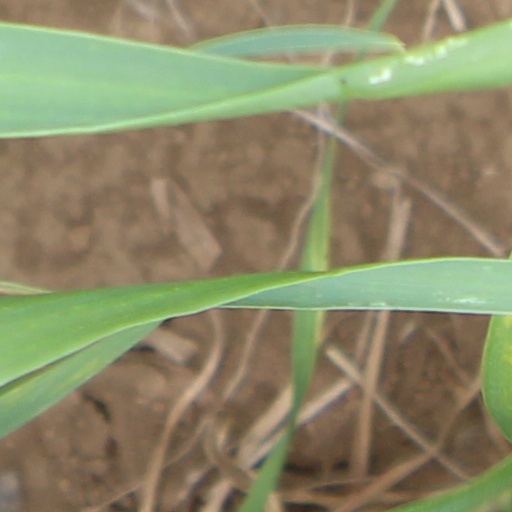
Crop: wheat